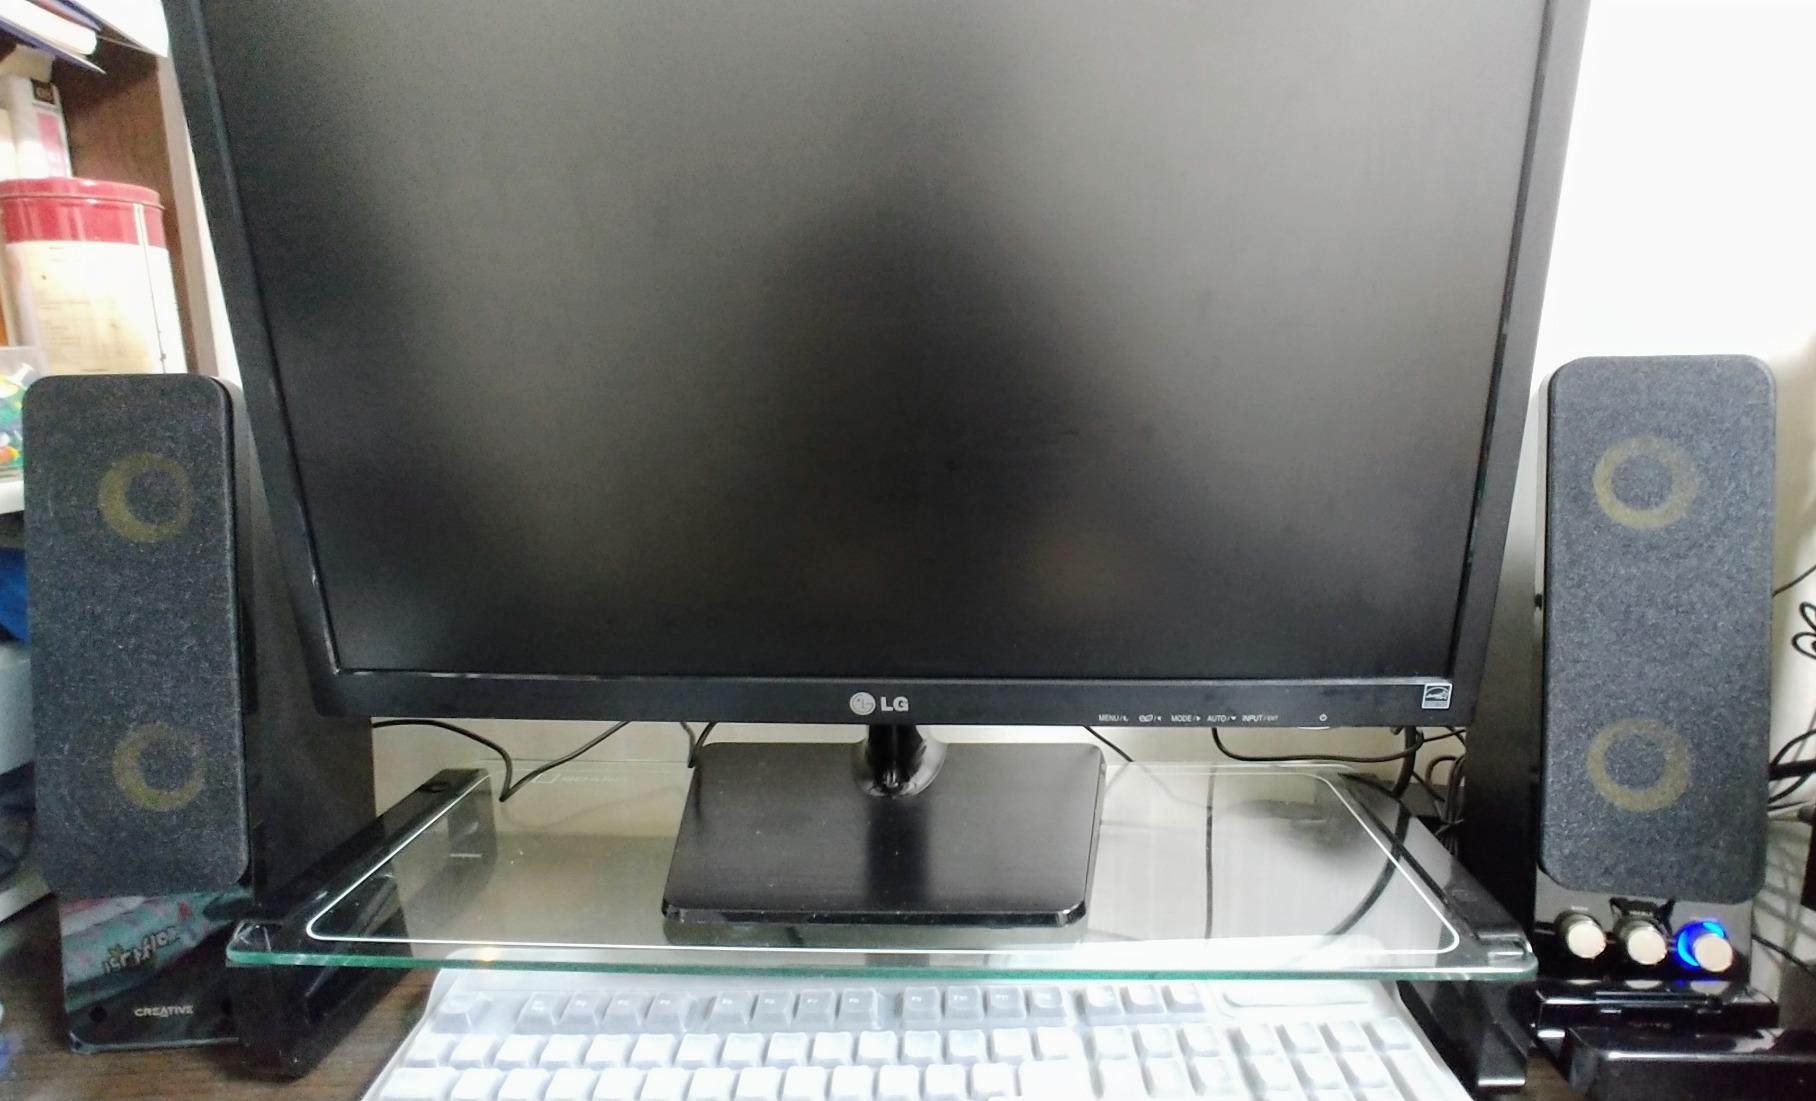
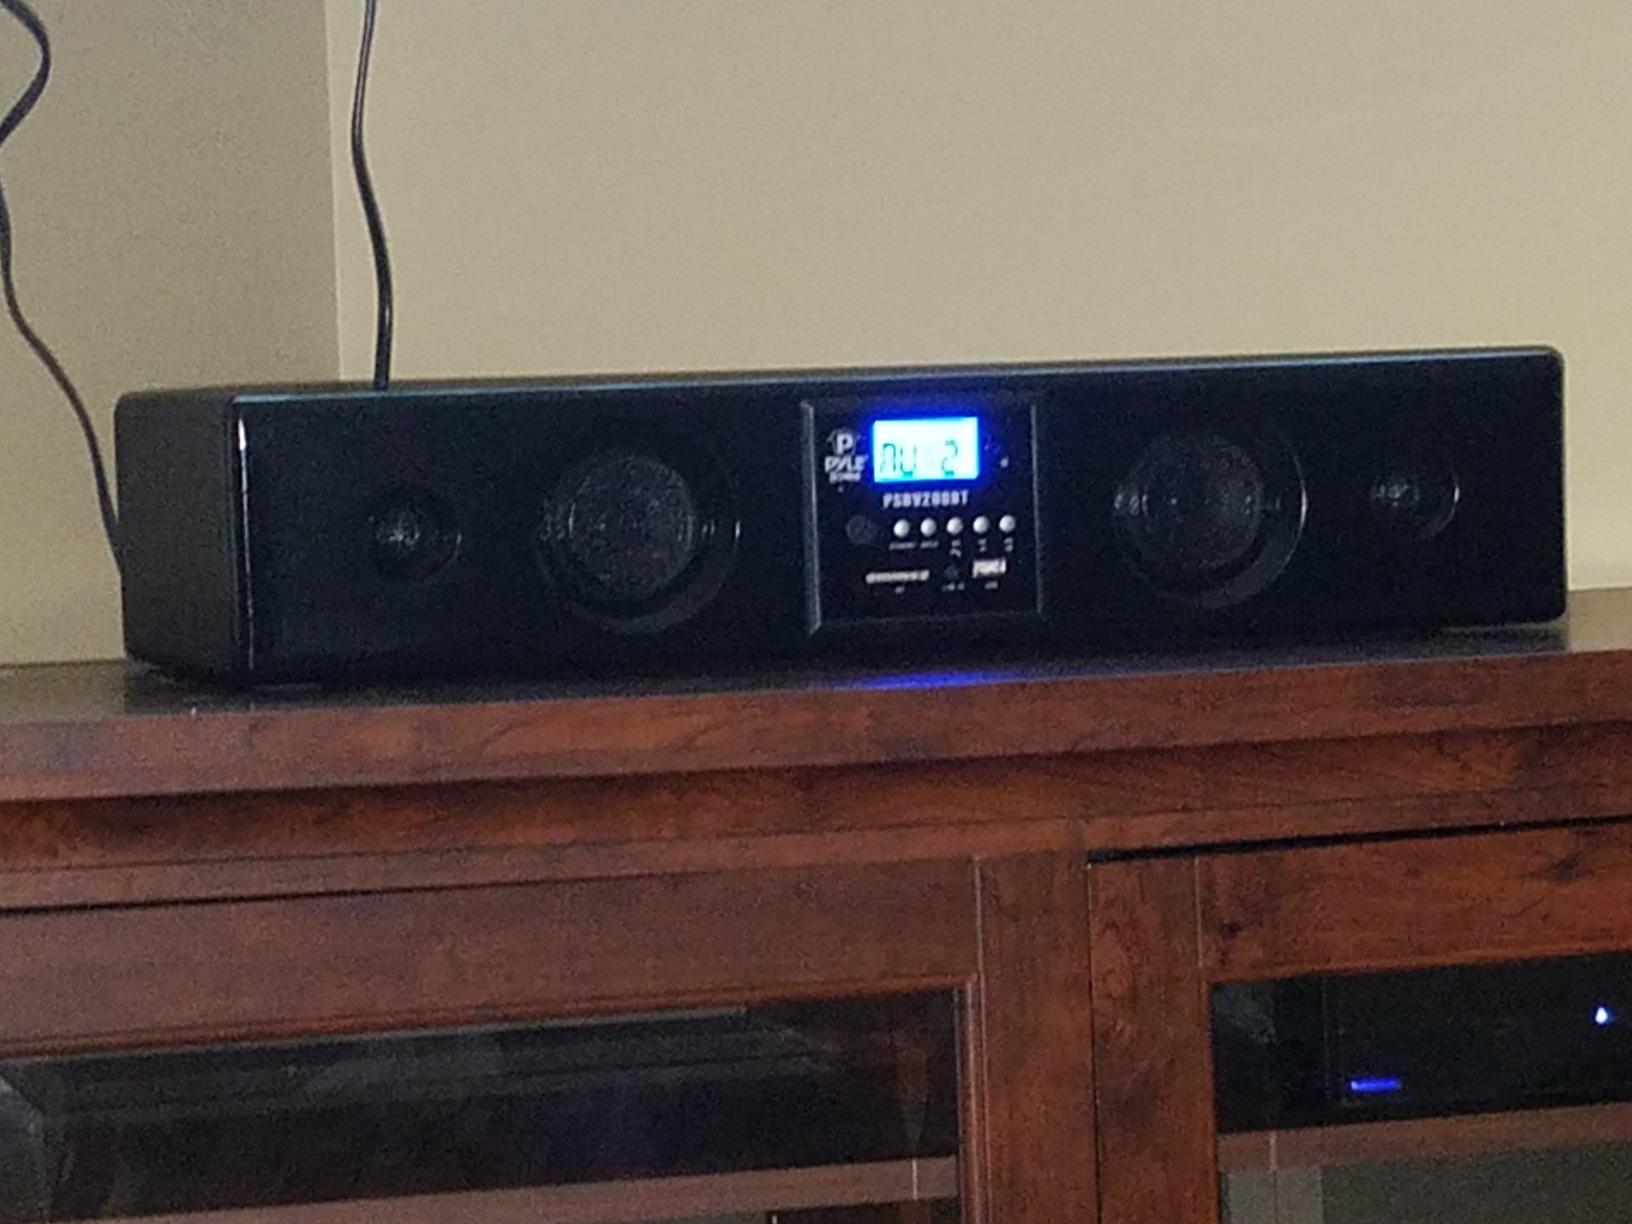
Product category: speaker
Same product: no